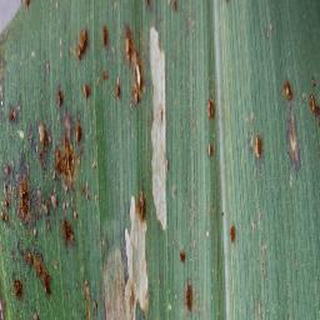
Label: corn_northern_leaf_blight